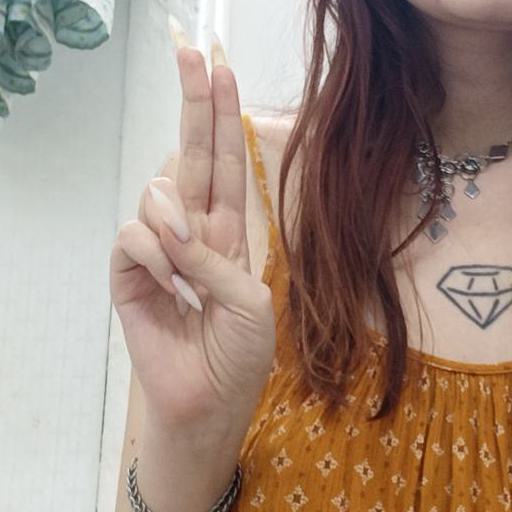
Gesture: two_up